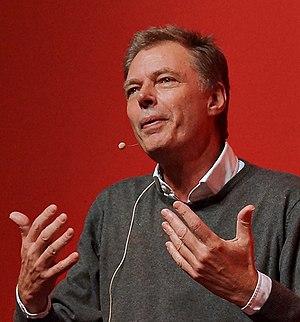
Klaus Riskær Pedersen est un homme politique danois, ancien député européen, et fondateur du parti politique portant son nom. Aux élections législatives danoises de 2019, celui ci réunit 0,84 % des suffrages.